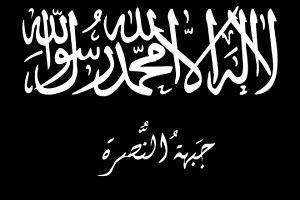
La bataille de Jabal al-Zawiya a lieu du 28 octobre au 1ᵉʳ novembre 2014 lors de la guerre civile syrienne.
La bataille de Sahl al-Ghab a lieu lors de la guerre civile syrienne. Le 27 juillet 2015, les rebelles de l'Armée de la conquête lancent une offensive contre les loyalistes dans la plaine de Sahl al-Ghab, au sud de Jisr al-Choghour, au nord-ouest du gouvernorat de Hama.
L'attentat de Homs du 29 avril 2014 a lieu lors de la guerre civile syrienne.
L'offensive de Qousseir est lancée le 4 avril 2013 par les forces armées syriennes et le Hezbollah lors de la guerre civile syrienne avec pour objectif de reprendre les villages aux alentours de Qousseir puis de reprendre la ville. La région sert d'approvisionnement aux rebelles combattant à Homs.